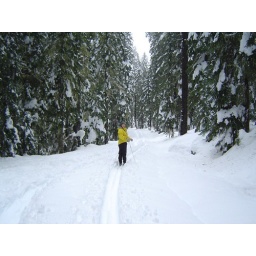
Skiing on a forest road near Willamette Pass